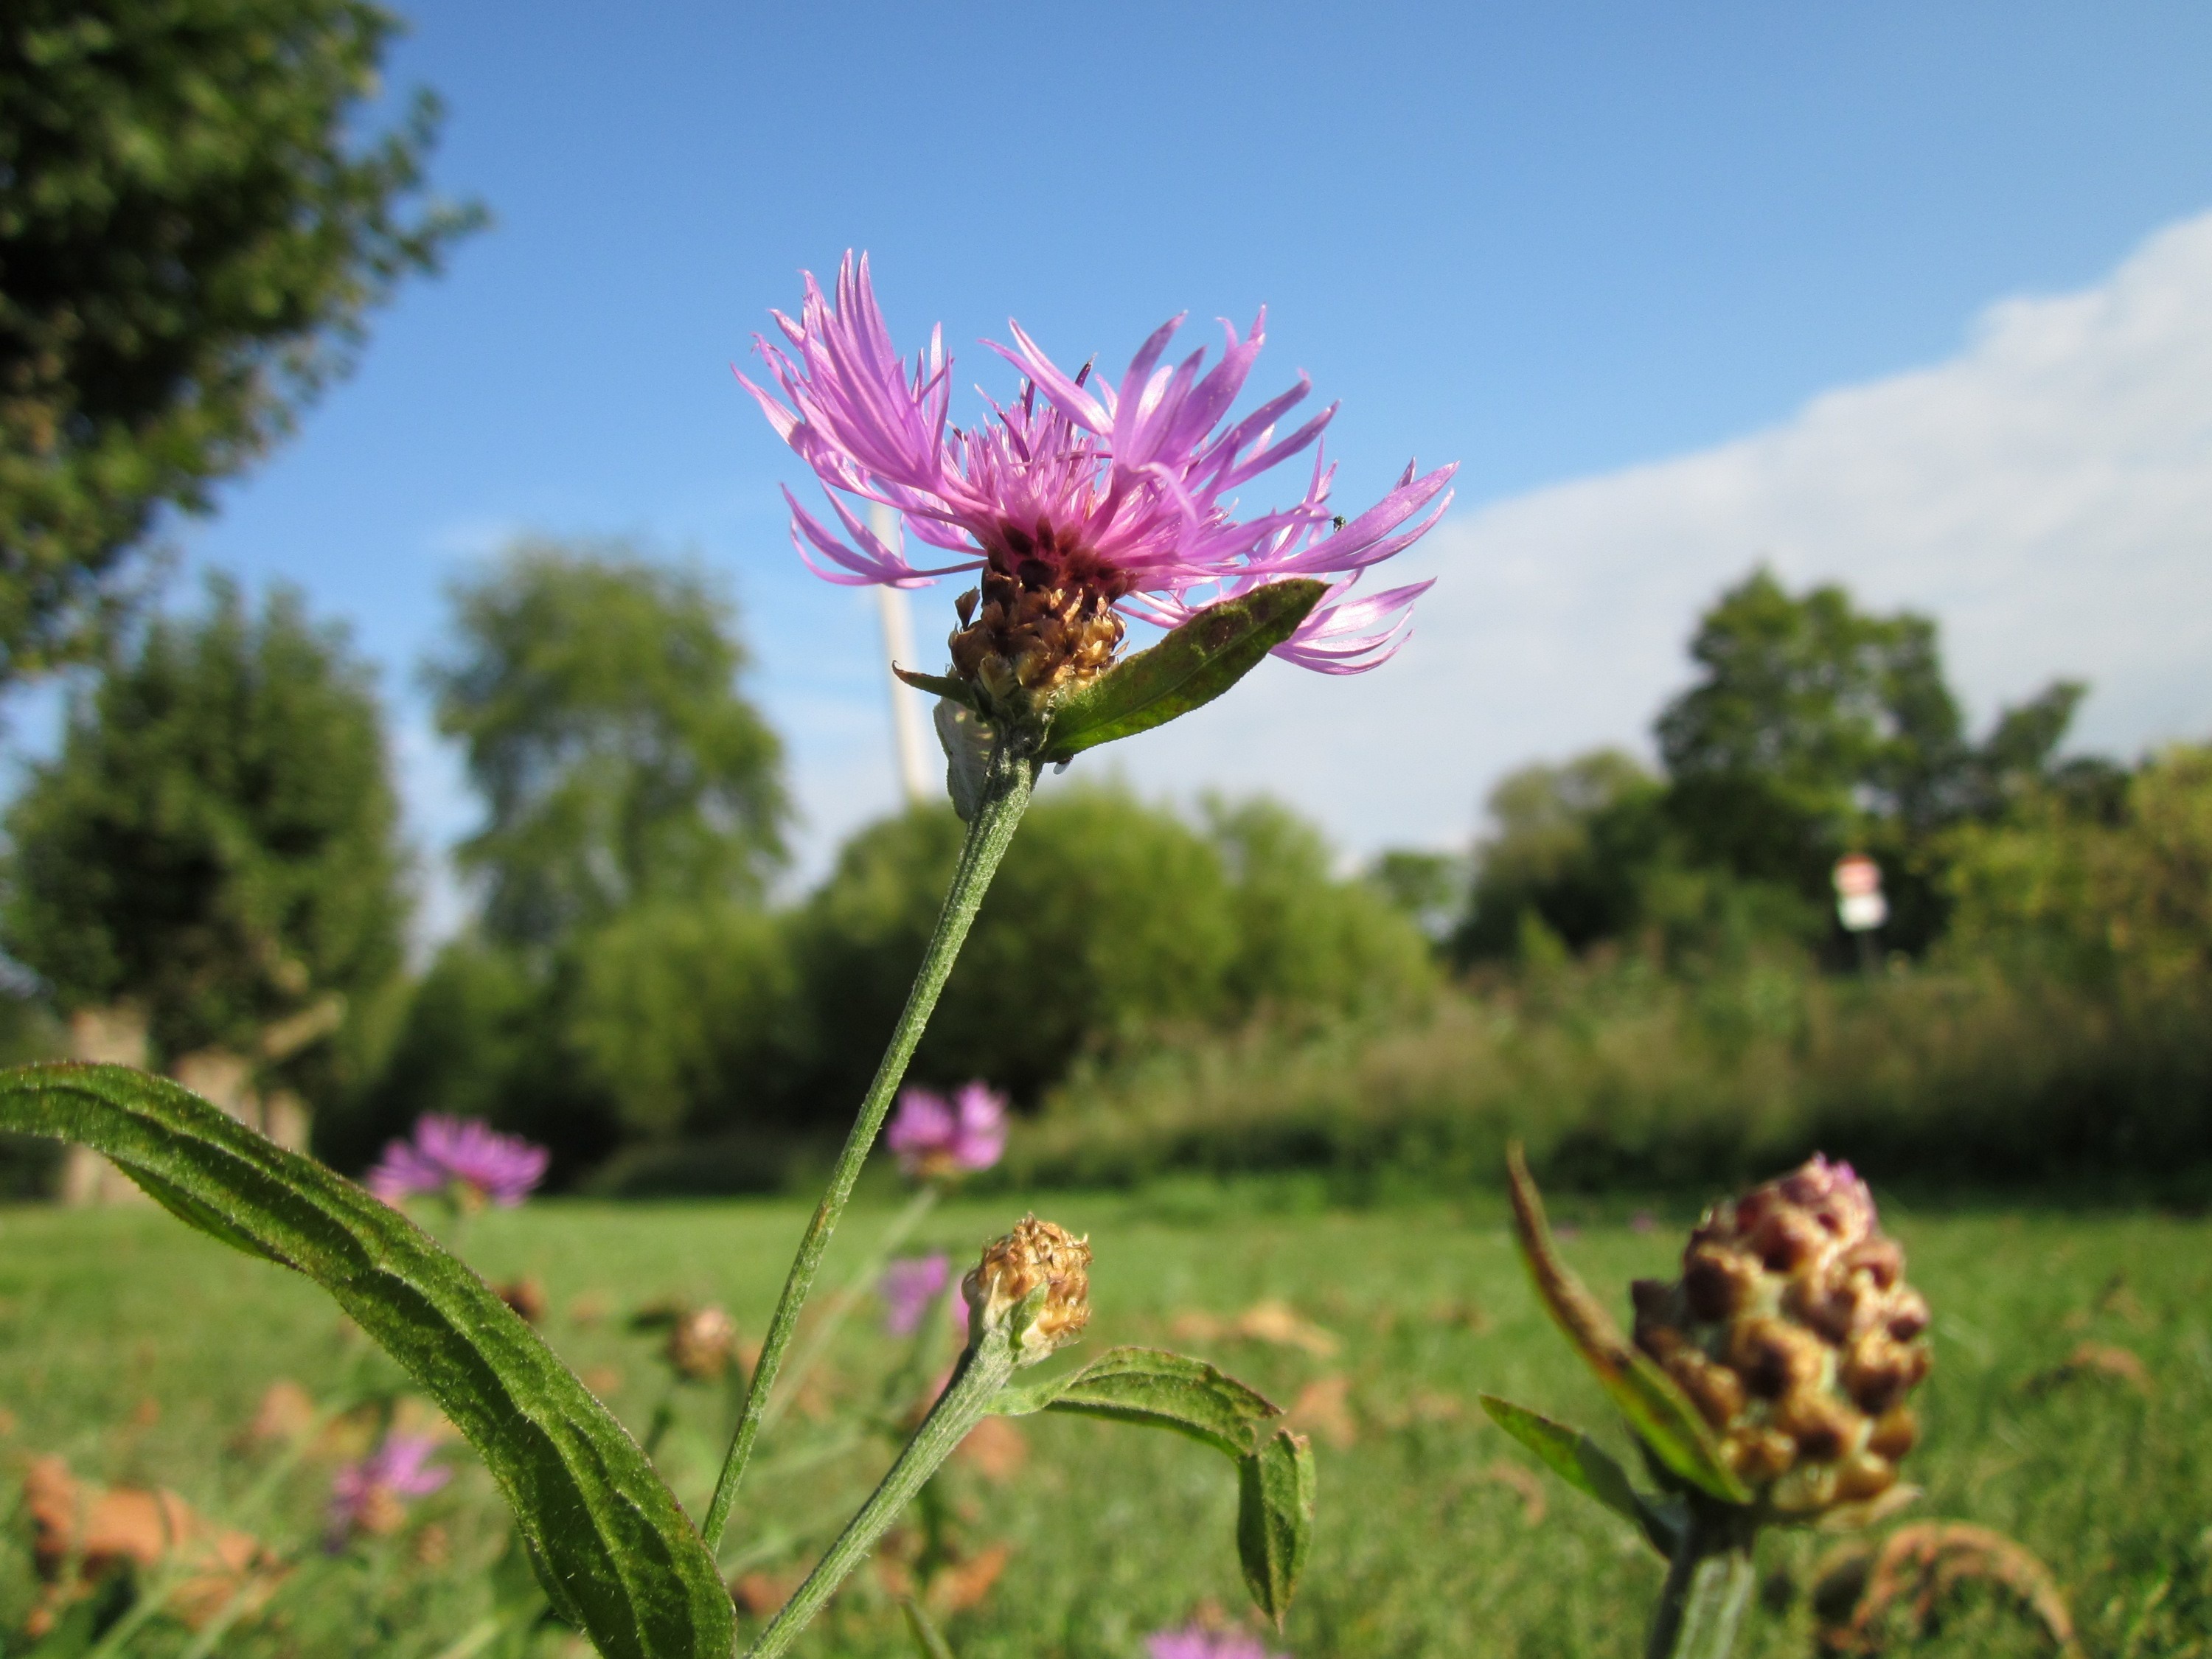
nature, blossom, plant, sky, meadow, prairie, stem, flower, bloom, summer, spring, produce, botany, colorful, flora, plants, greenery, wildflower, flowers, stalk, outdoors, outside, clouds, lovely, bright, deep, thistle, beauty, beautiful, pretty, intense, bold, radiant, macro photography, floret, flowering plant, daisy family, centaurea jacea, herbage, land plant